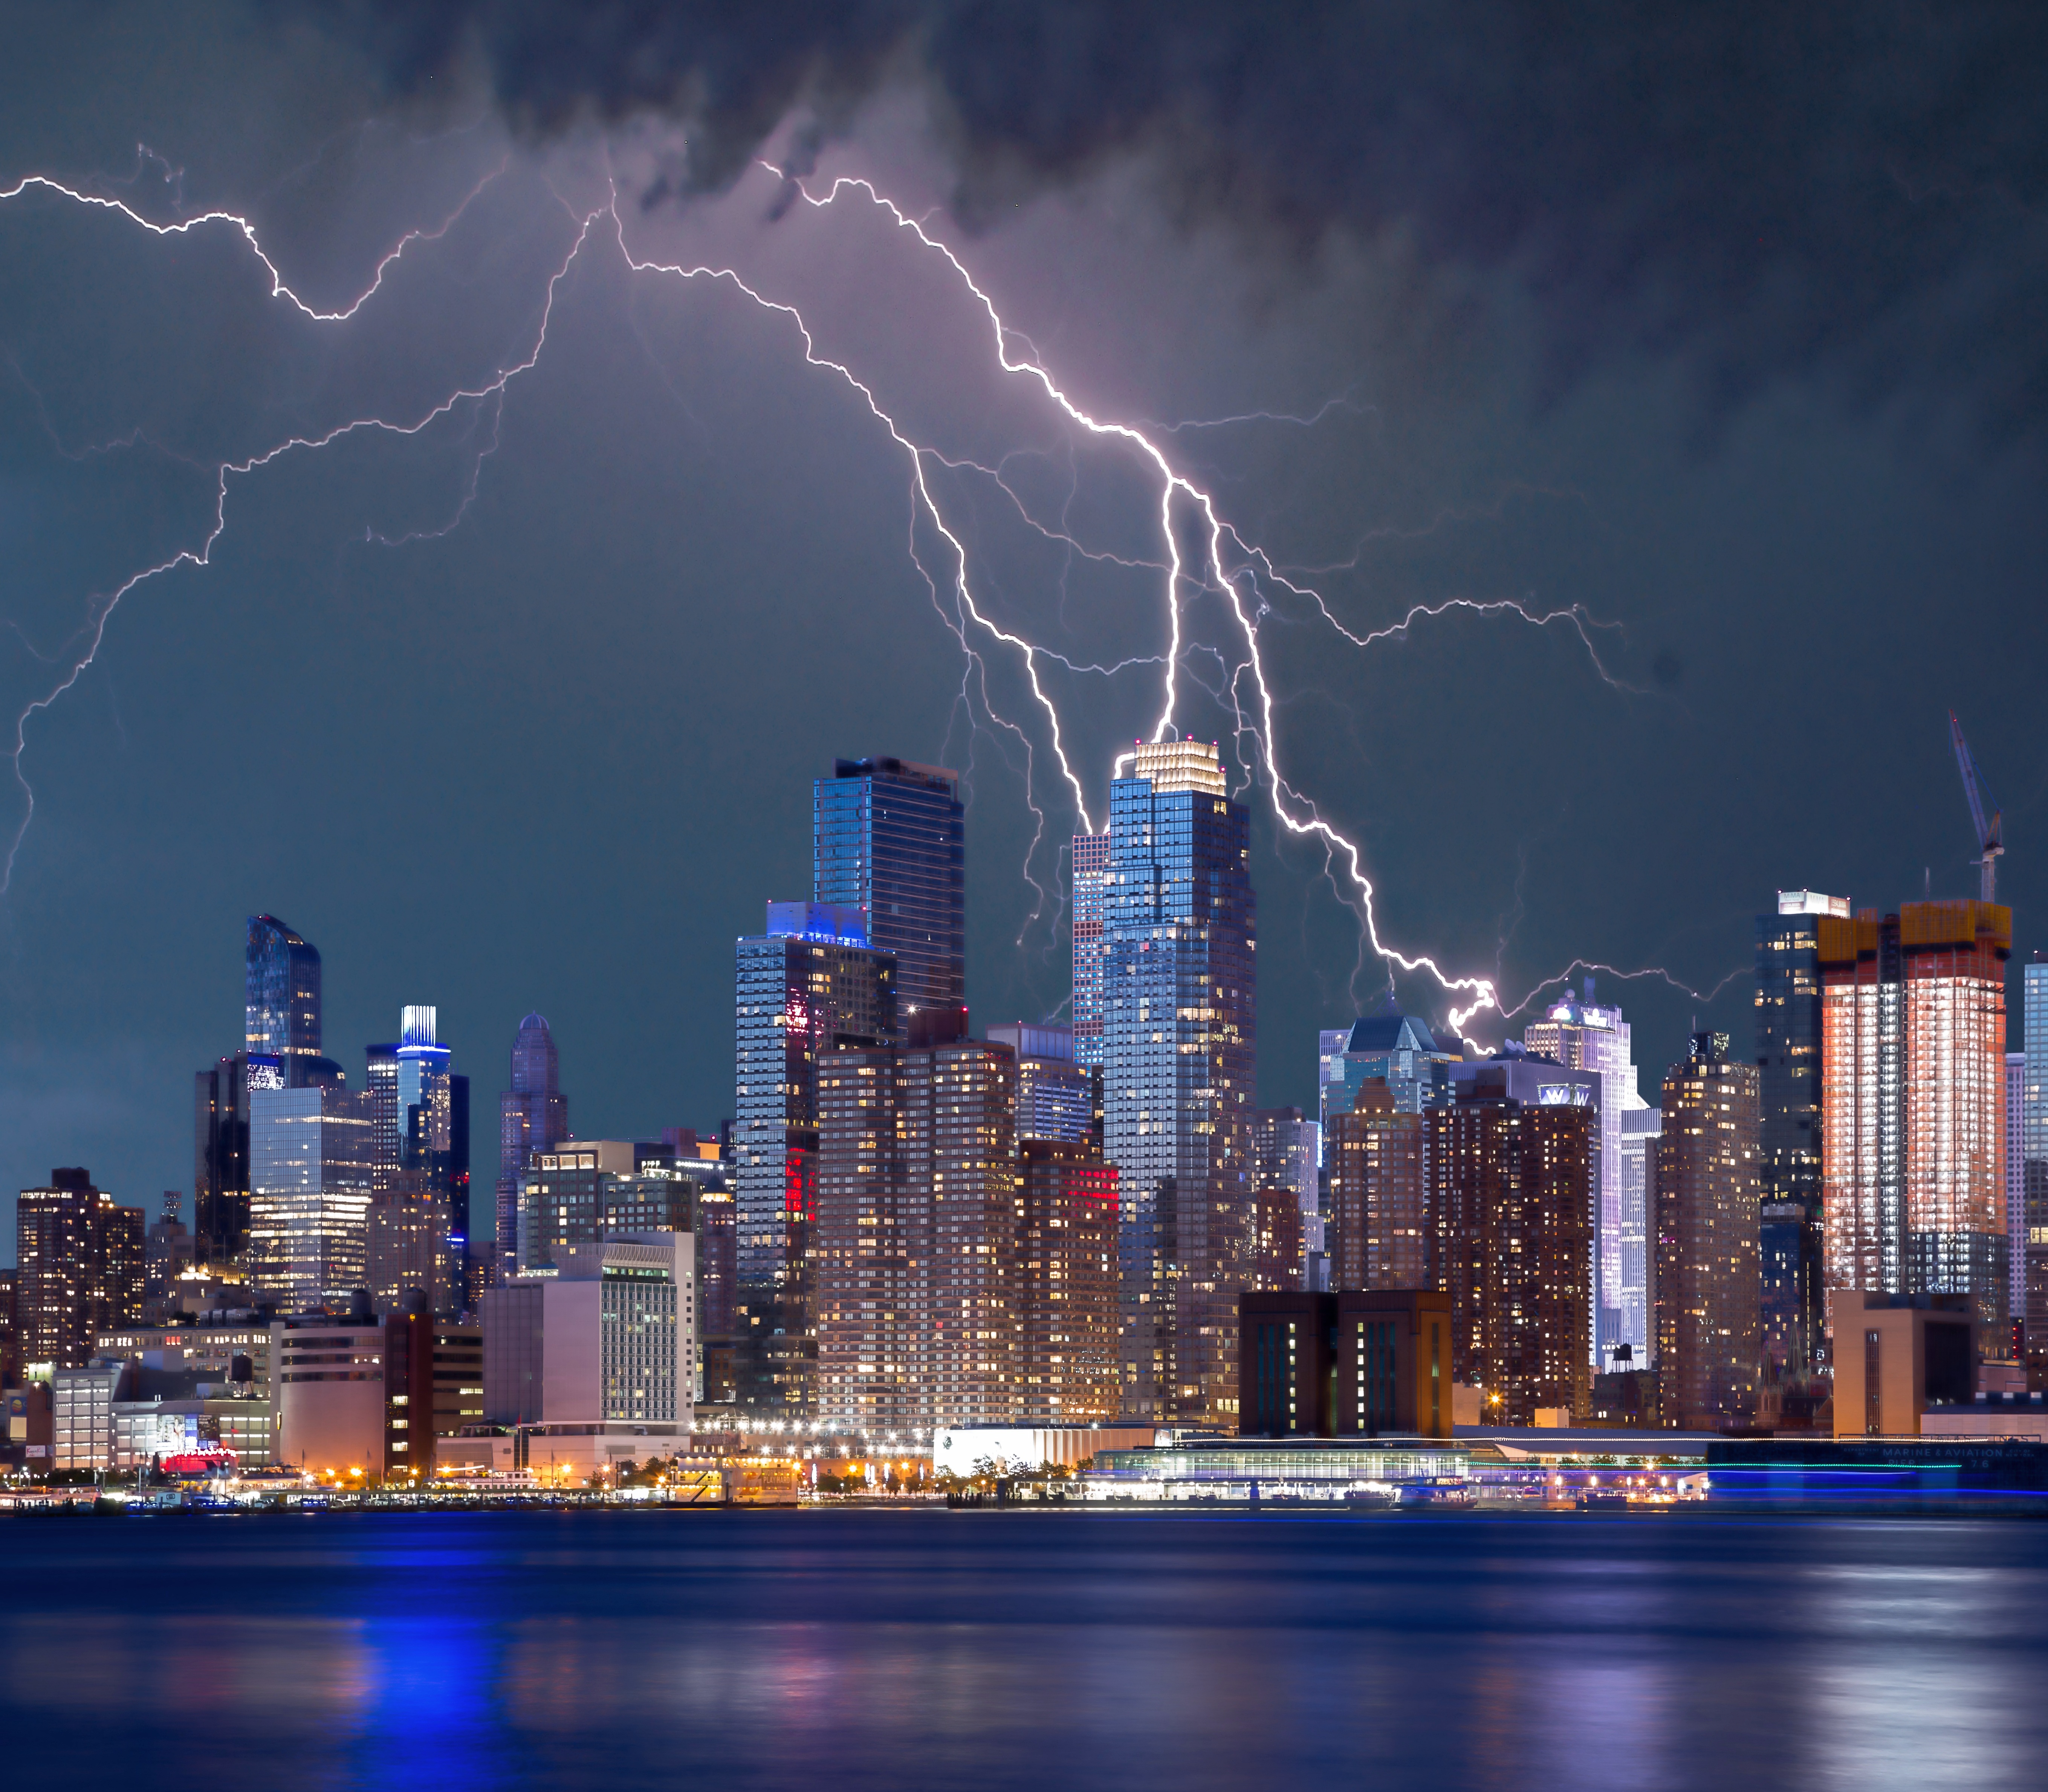
cloud, sky, skyline, night, building, city, skyscraper, new york, cityscape, dusk, storm, lightning, bolt, thunderstorm, new, dramatic, york, lightning storm, human settlement, metropolitan area